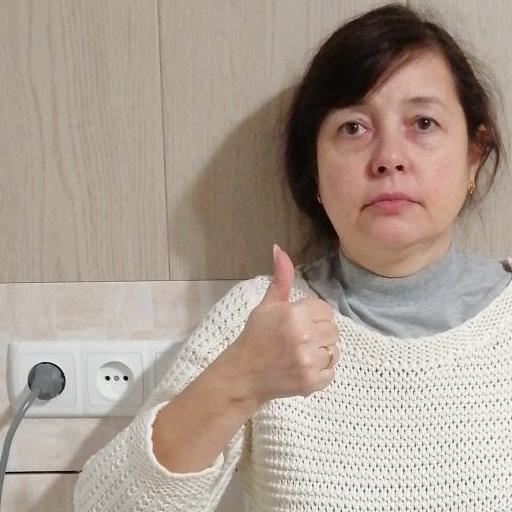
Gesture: like